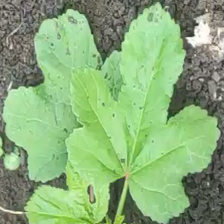
Weed species: Little_Mallow(Malva parviflora)